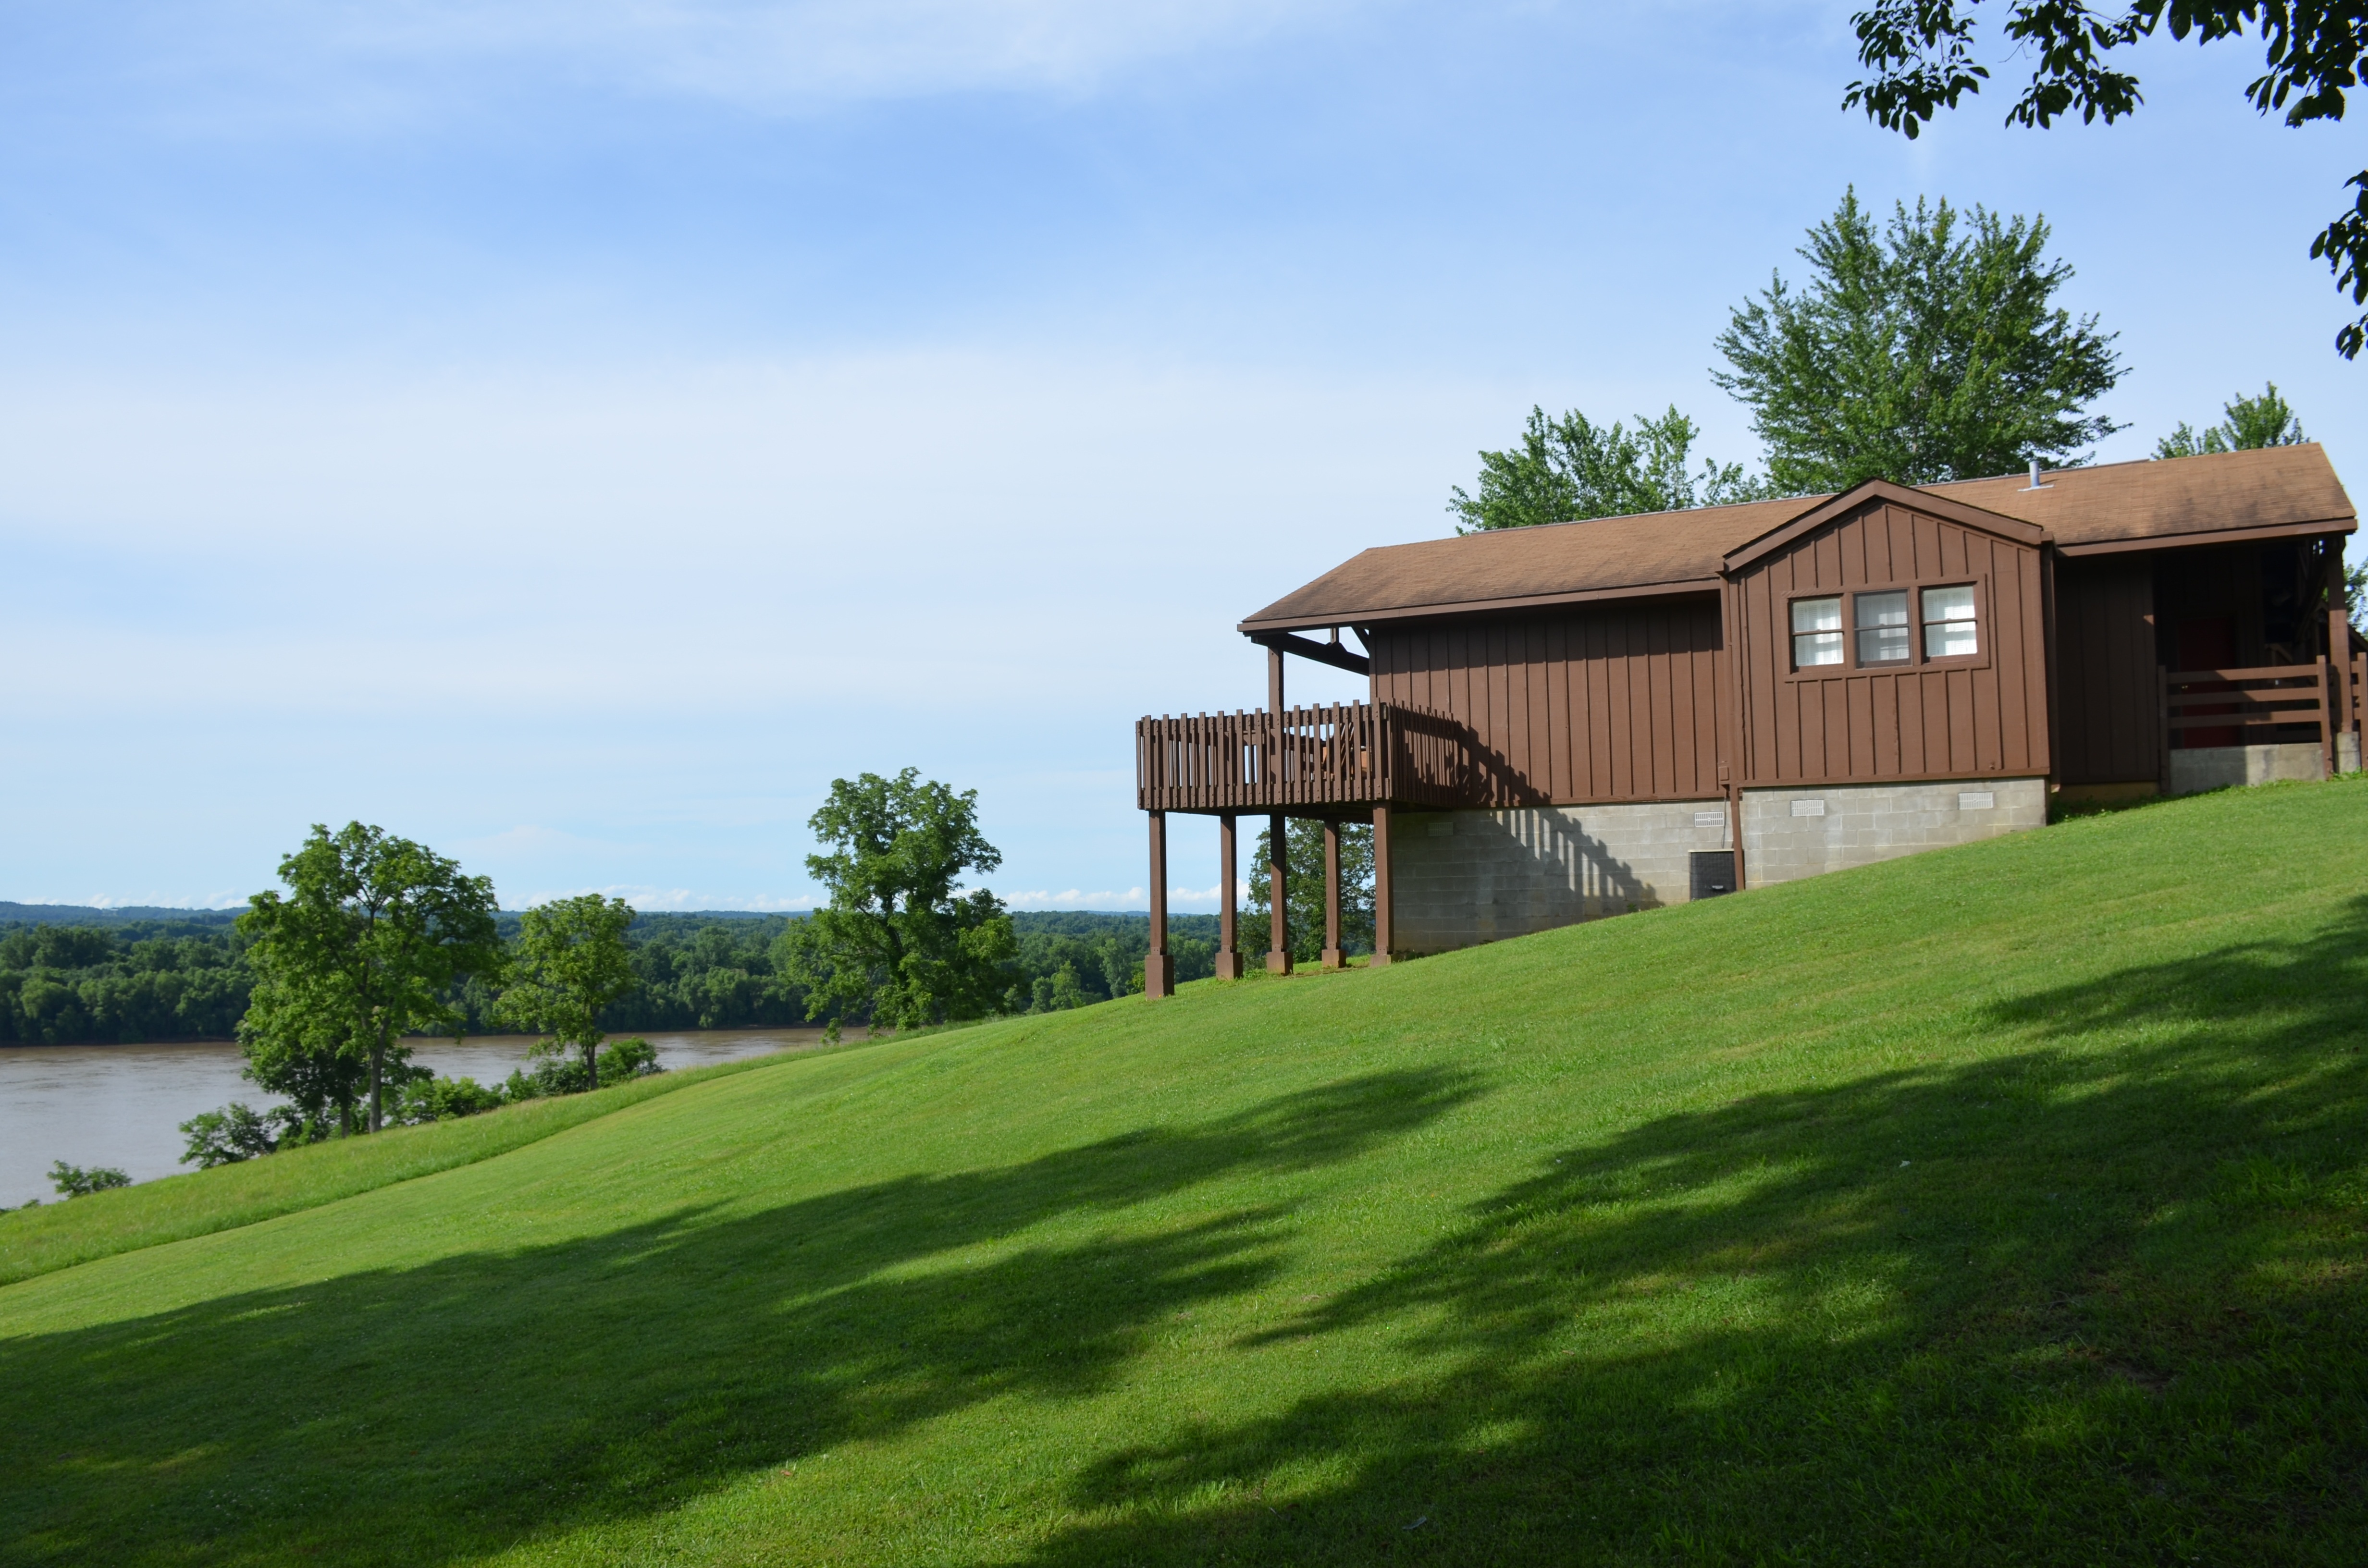
nature, grass, structure, lawn, house, home, river, backyard, property, golf course, golf club, southern, illinois, ohio, estate, real estate, rural area, residential area, sport venue, river view resort